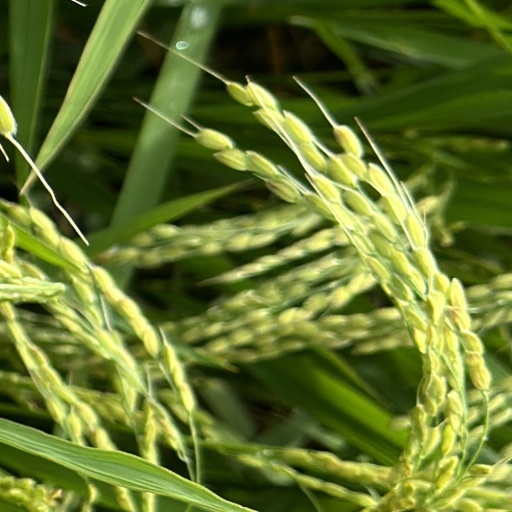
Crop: rice